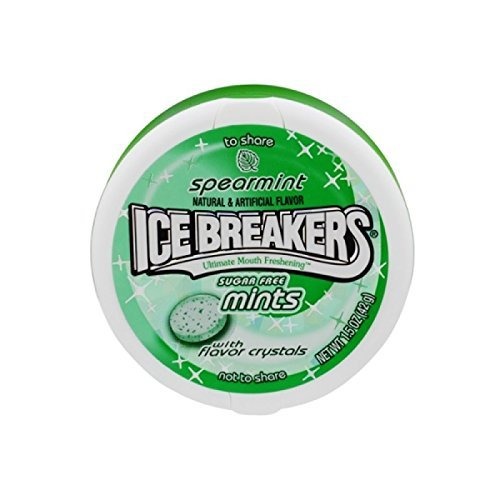
Item Name: Ice Breakers Spearmint Mints 1.5 oz (Pack of 2)
Bullet Point 1: Spearmint Flavor: Enjoy the refreshing spearmint flavor in every mint.
Bullet Point 2: Convenient Size: Each mint is 1.5 ounces for a satisfying treat.
Bullet Point 3: Made in the USA: Produced in the United States for quality assurance.
Bullet Point 4: Perfect for Gifts: Give the gift of Ice Breakers mints for any occasion.
Bullet Point 5: Trusted Brand: Ice Breakers has been making mints since 1982.
Value: 1.0
Unit: Count

Price: 12.07